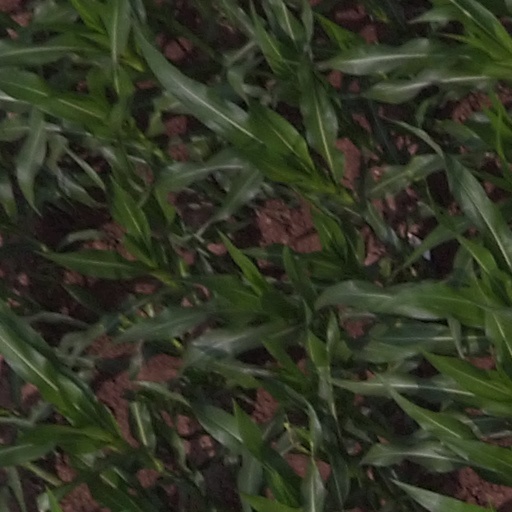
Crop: maize; corn